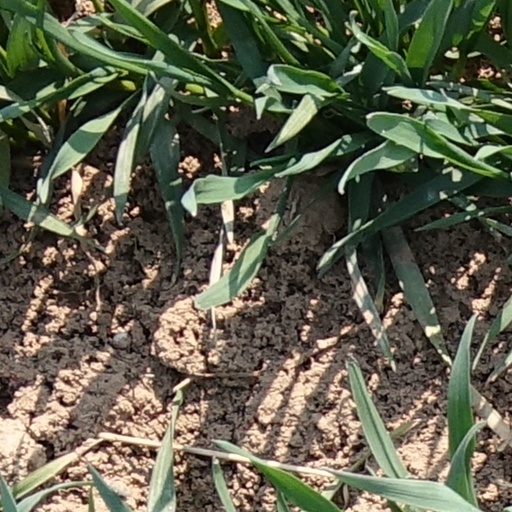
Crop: wheat